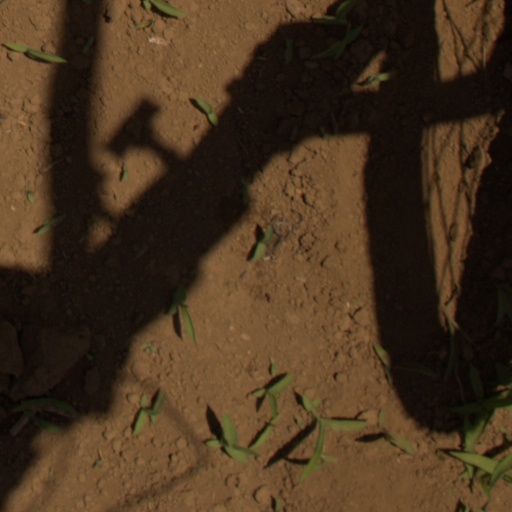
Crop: Jerusalem artichoke